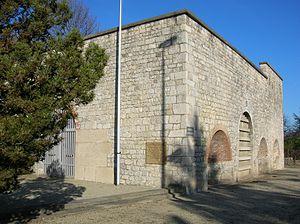
Mémorial Doyen Gosse ( Patrimoine du XXe siècle in Isère). Saint-Ismier, Isère, Rhone-Alpes, France.
Saint-Ismier est une commune française située dans le département de l'Isère en région Auvergne-Rhône-Alpes.
La Saint-Barthélemy grenobloise est une série d'assassinats et d'arrestations des principaux responsables de la résistance grenobloise à l'occupation allemande, qui a eu lieu entre les 25 et 30 novembre 1943. Elle a été perpétrée par une équipe de collaborationnistes aux ordres de Doriot et du PPF lyonnais dirigé par Francis André. Elle a été ainsi nommée en référence au massacre des protestants de 1572.